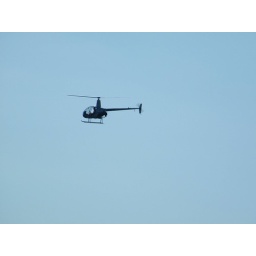
helicopter in the blue sky